Court Garden, Marlow

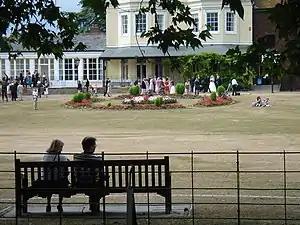
Court Garden, Marlow

Court Garden in Marlow, Buckinghamshire, England, is a Grade II* listed building on the National Heritage List for England. It was built as a house in about 1758 by Dr William Battie, an eminent physician. It was sold in 1776 to Richard Davenport and remained in the Davenport family until 1894. It was then sold and became the home of the Griffin family for the next thirty years. The house and gardens were bought by public subscription in 1926, with the grounds being made a public park called Higginson Park. Since 1934 the house itself has served as council offices and as a venue for special events.